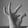
ASL letter: F